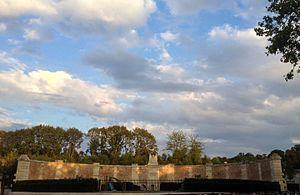
Un ancien abreuvoir à chevaux transformé en 2016 comme labyrinthe végétal et une aire de jeux pour les enfants
Le quartier Saint-Louis est un quartier de Versailles, dans le département français des Yvelines. Le quartier est situé au sud du château selon l'axe de l'Avenue de Paris, et tient son nom de la cathédrale Saint-Louis, siège du diocèse de Versailles, qui s'y trouve.
L'abreuvoir Louis XIV est un ancien abreuvoir à chevaux, devenu square des Francine, au bout de l'avenue de Sceaux à Versailles, en France.